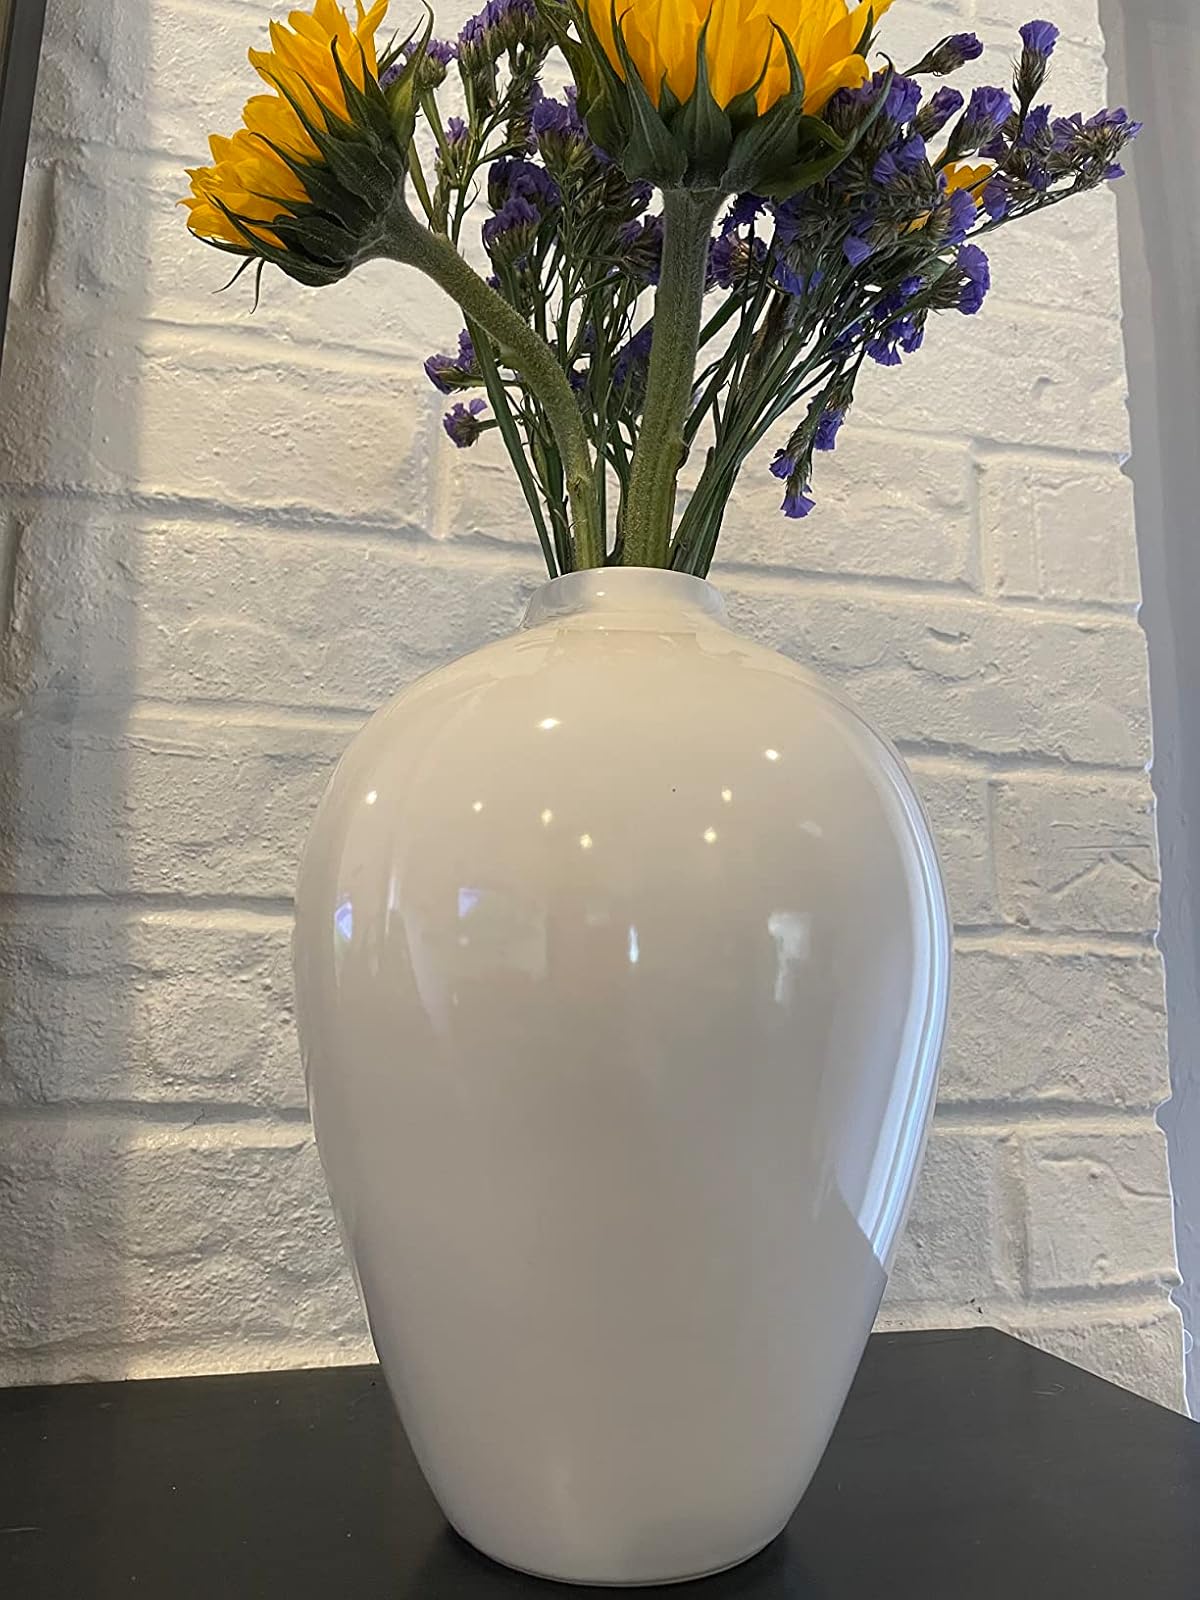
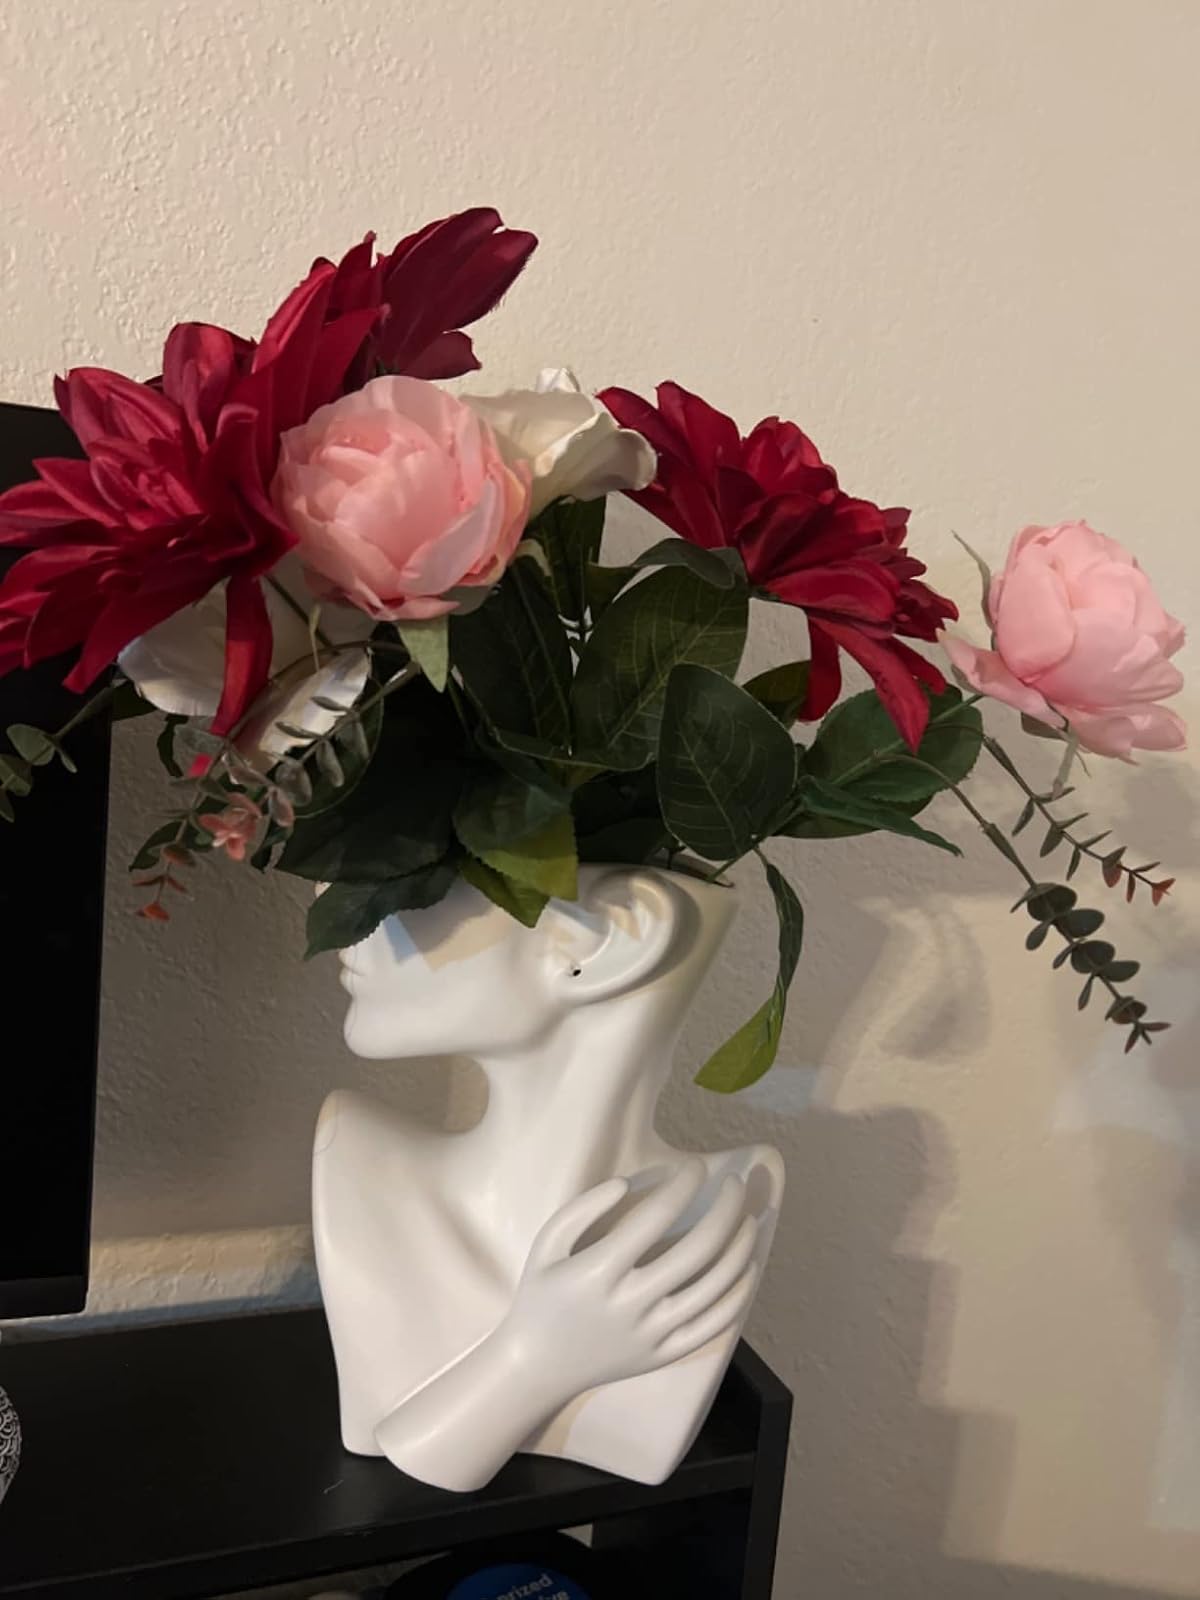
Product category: vase
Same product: no